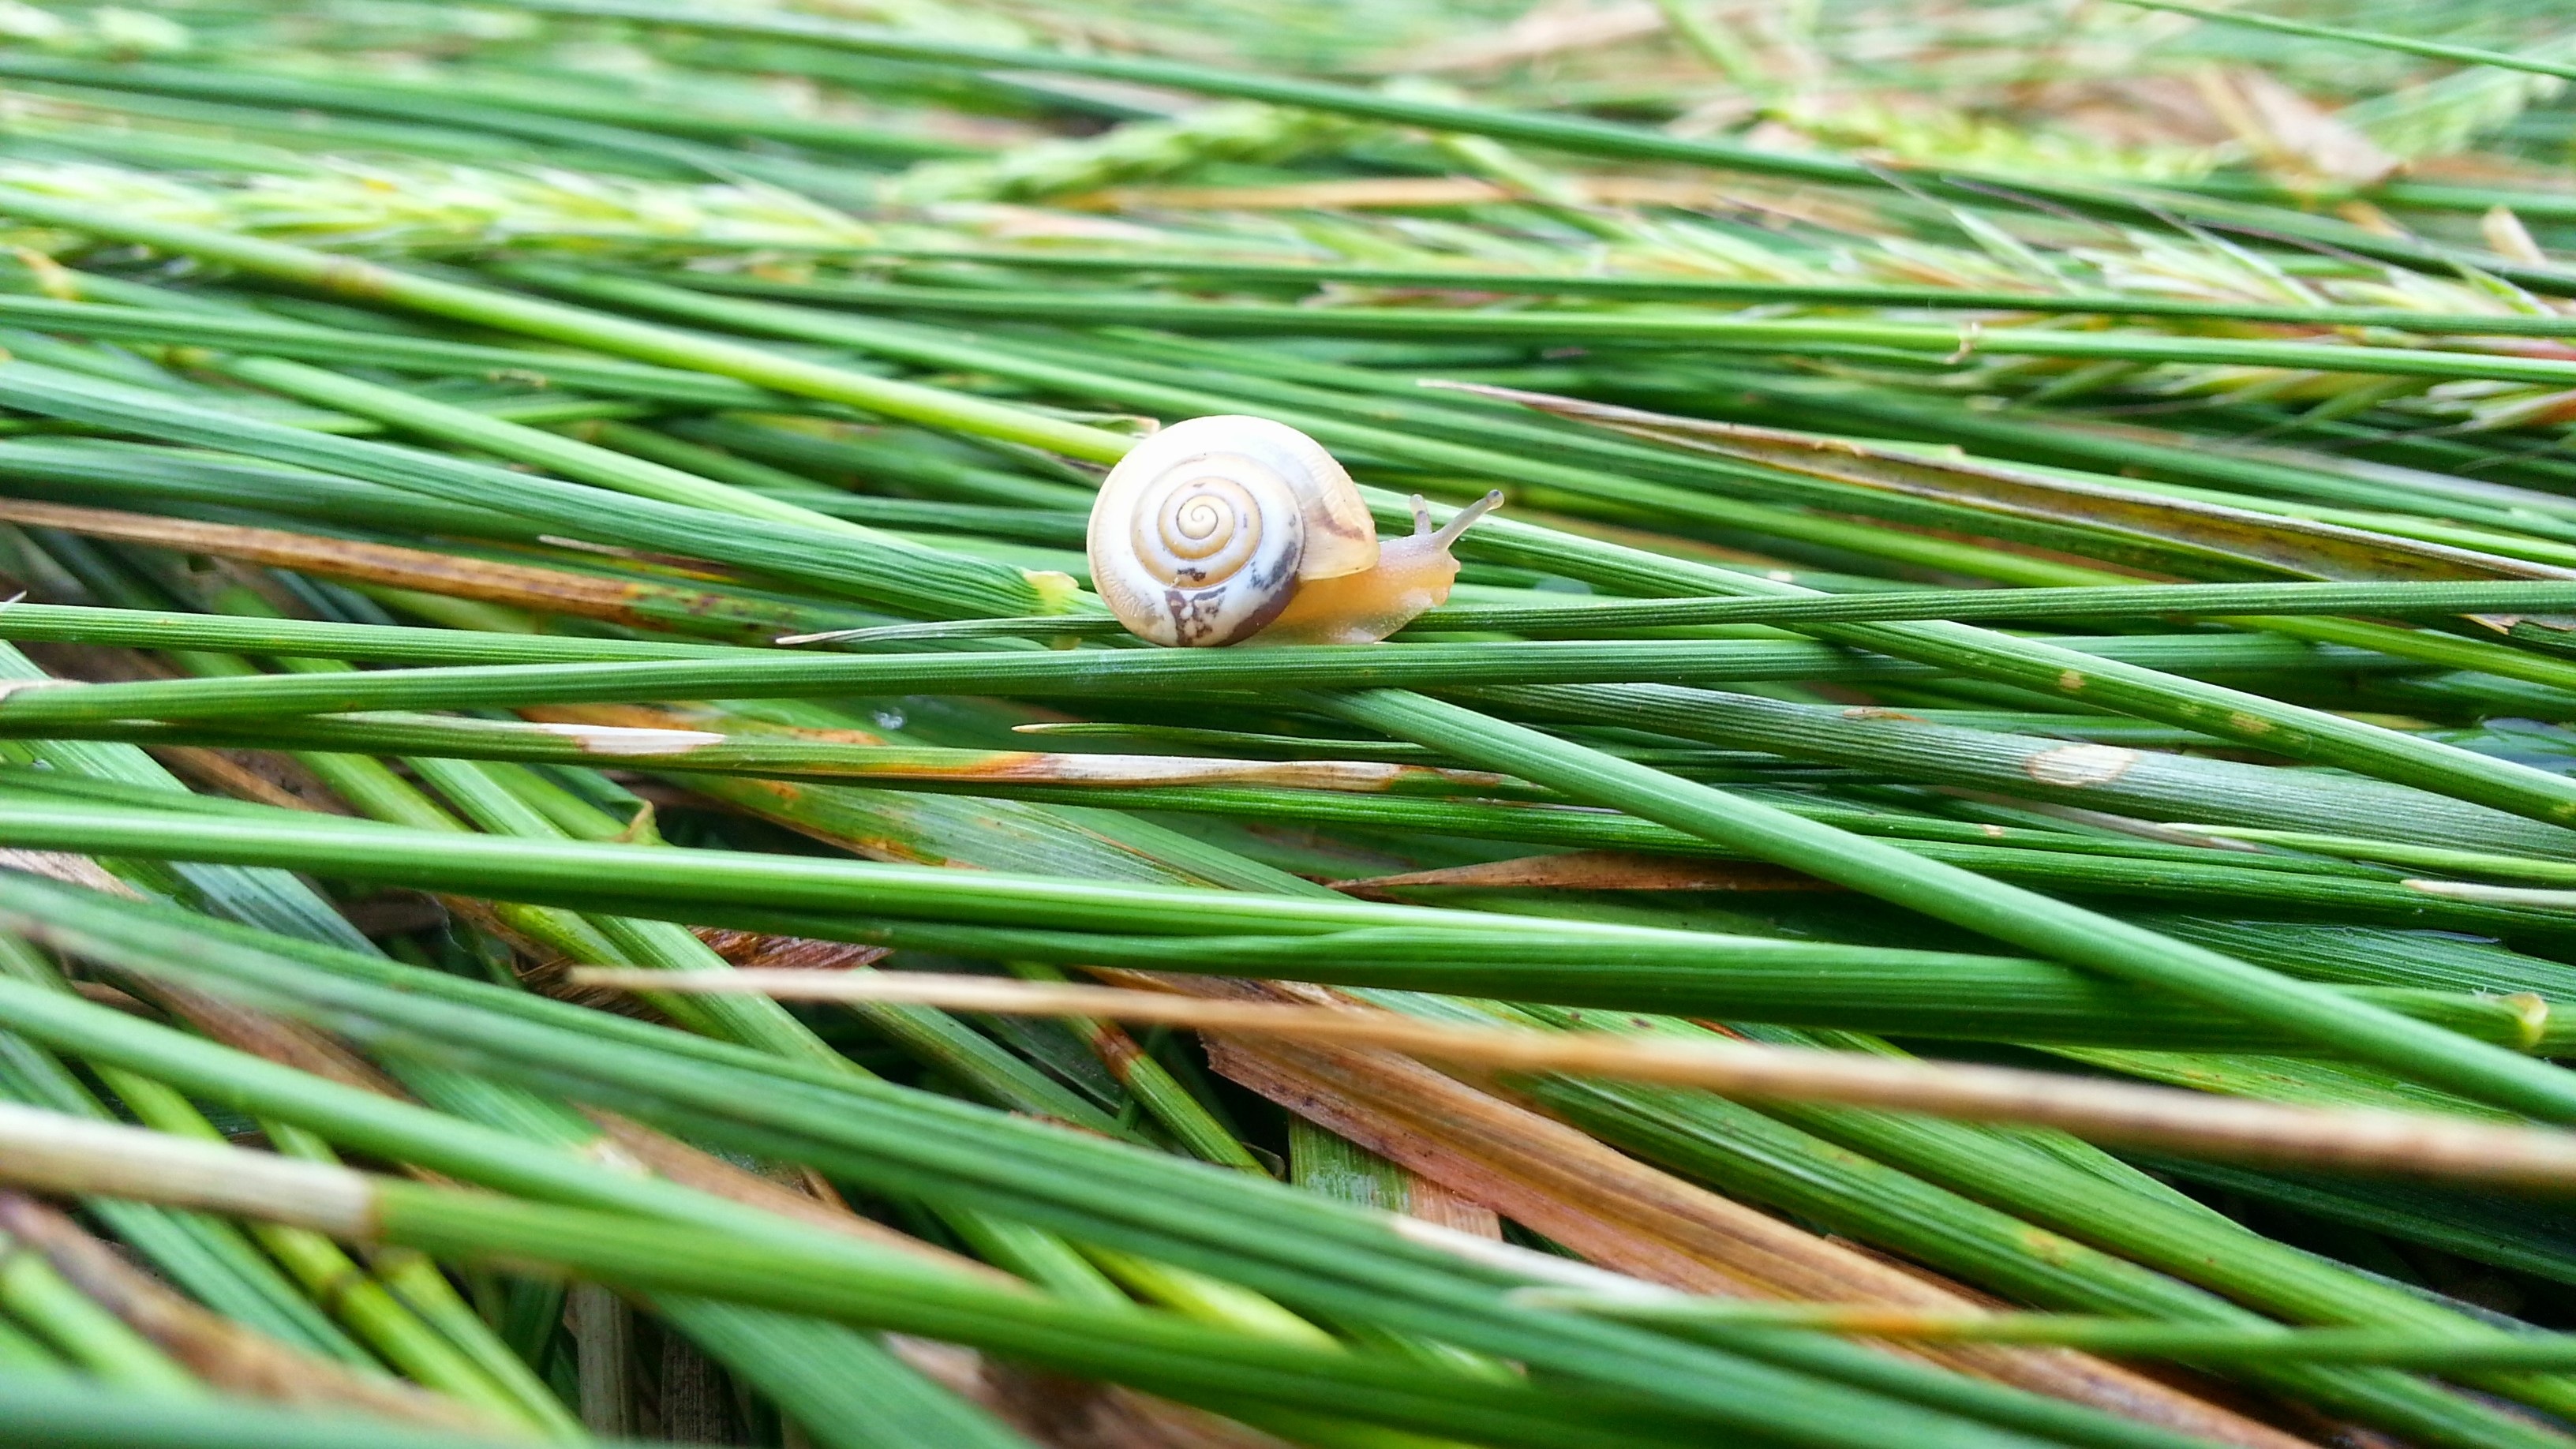
tree, nature, grass, branch, plant, lawn, leaf, flower, summer, food, green, herb, produce, vegetable, botany, conifer, snail, chives, grass family, plant stem, woody plant, land plant